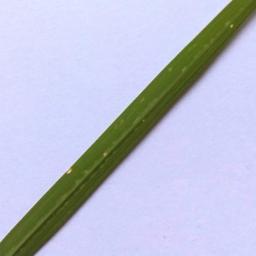
Label: Rice___Leaf_Blast